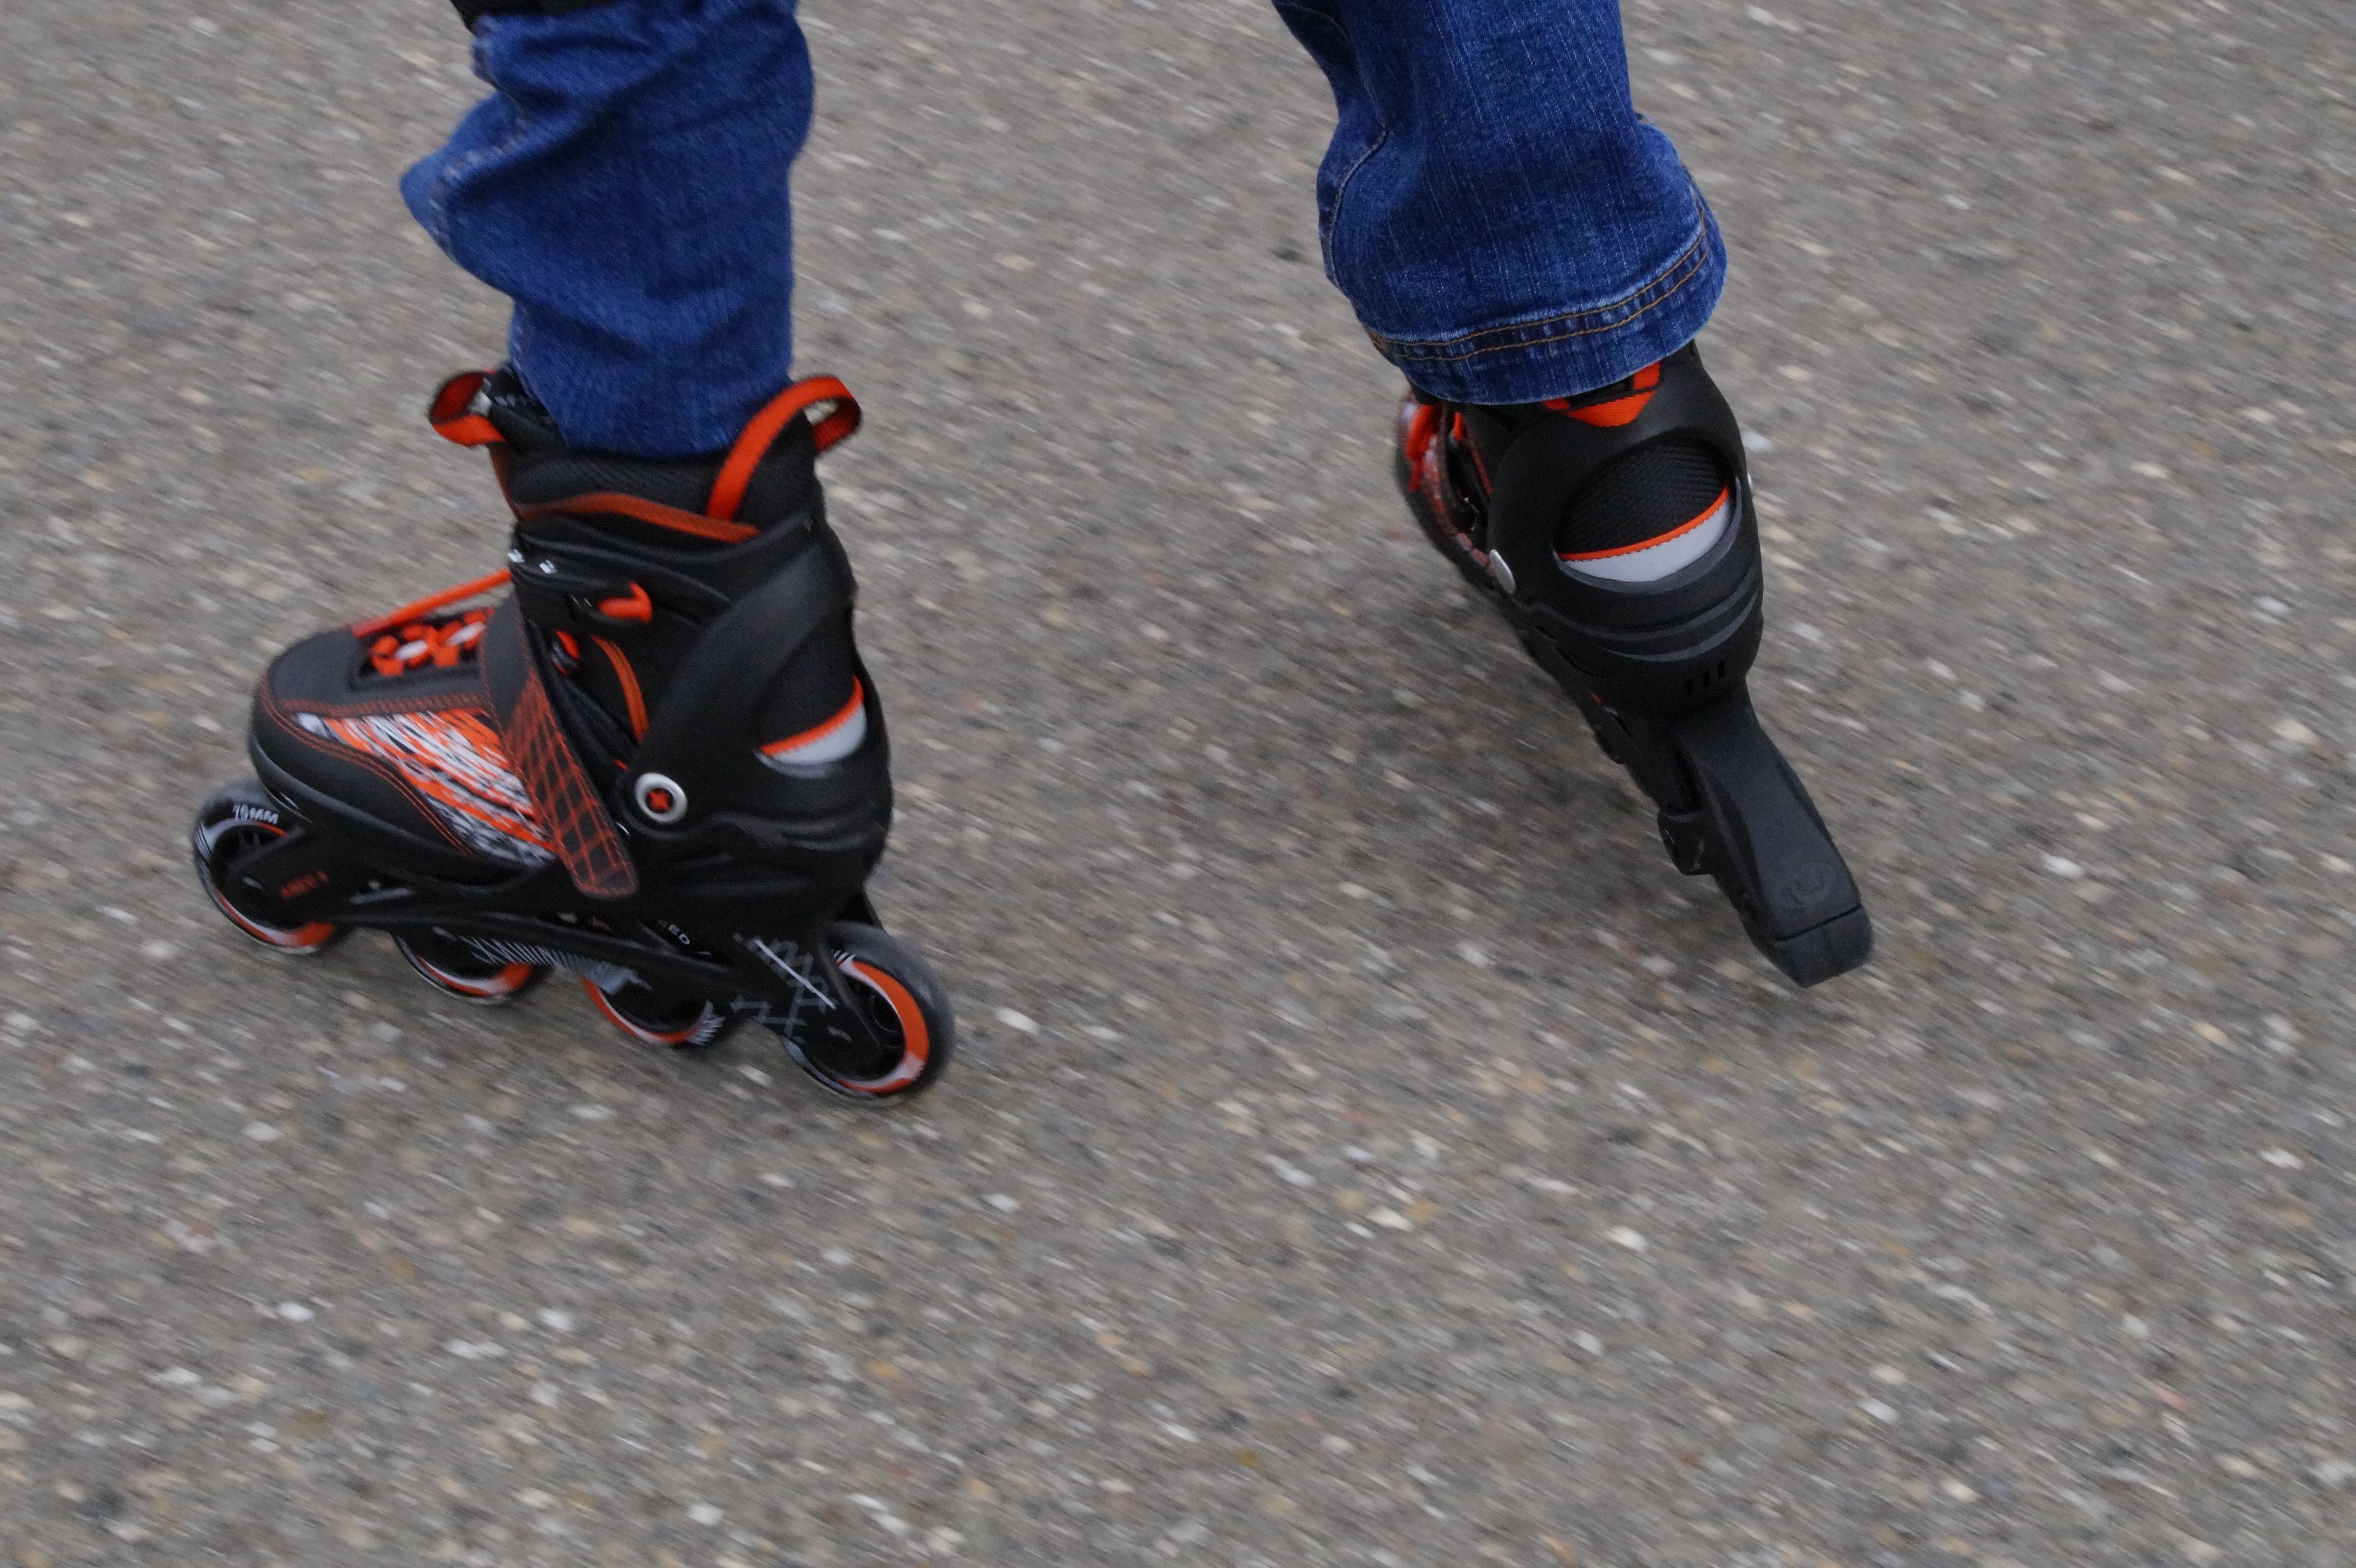
shoe, road, sport, play, feet, boot, drive, child, leisure, sports equipment, shoes, sporty, children, sports, legs, skating, footwear, roll, on the road, roller skates, inline skating, roller skating, aggressive inline skating, inliner, inline skates